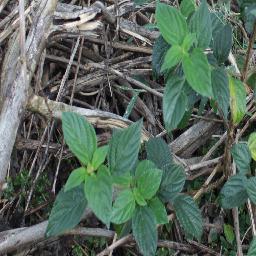
Label: lantana